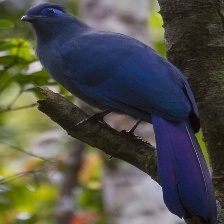
Species: BLUE COAU
Scientific name: COUA CAERULEA